Wanrong

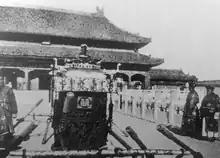
The box sedan chair used to carry Wanrong into the Forbidden City

Puyi sat upon his Dragon Throne as people kowtowed to him. Later, in Wanrong's new living quarters, she kowtowed to him six times as the decree of their marriage was read in celebration. Wanrong wore a veil, as was Imperial Chinese tradition for the night-time wedding ceremony, and Puyi, who was inexperienced with women, later stated: "I hardly thought about marriage and family. It was only when the Empress came into my field of vision with a crimson satin cloth embroidered with a dragon and a phoenix over her head that I felt at all curious about what she looked like." Afterwards Puyi, Wanrong, and his other consort Wenxiu stayed in the Palace of Earthly Tranquility for the night where Wanrong first showed her face. The ritual before entering the bridal chamber included eating cake, drinking wine served in two cups tied together with a red silk thread, and eating "longevity noodles." Puyi left and did not consummate the marriage.